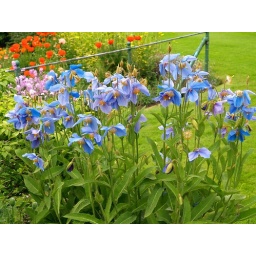
This plant (Menocopsis grandis, Papaveraceae) is a blue variety of poppies. Seen in Sitka (Alaska).